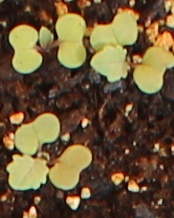
Label: Canola